Hauran

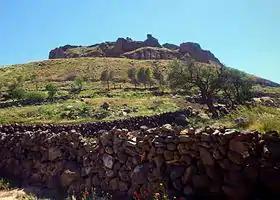
During Mamluk rule, the fortress of Salkhad in Jabal Hauran was an administrative unit and its ruler was a high-ranking emir.

The arrival of the Crusaders in the coastal regions of Bilad al-Sham in 1099 had repercussions for the Hauran and the region was periodically targeted by Crusaders in plundering campaigns. These occurred when the Crusaders captured Muslim-held fortresses in the Hauran or passed by the region after raids against Damascus. In the early 12th century, the entire Hauran was assigned by the Burid emir of Damascus to the Turkish general Amin al-Dawla Kumushtakin as an iqta (fief), which he held until his death in 1146. Under his patronage the region, and Bosra in particular, saw a renewal of building activity after a roughly 300-year hiatus. The population of the Hauran at the time was largely Greek Orthodox.